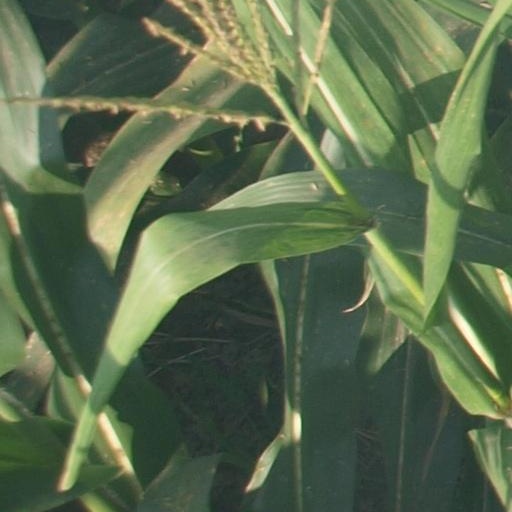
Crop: maize; corn